Bill Wambsganss

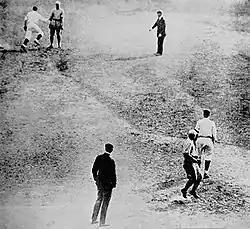
"Wambsganss (top left, in white)" tags out Otto Miller to complete an unassisted triple play in Game 5 of the 1920 World Series

In game five of the 1920 World Series played at League Park, Wambsganss caught a fifth-inning line drive batted by Clarence Mitchell, stepped on second base to retire Pete Kilduff, and tagged Otto Miller coming from first base, to complete the only unassisted triple play in World Series history.